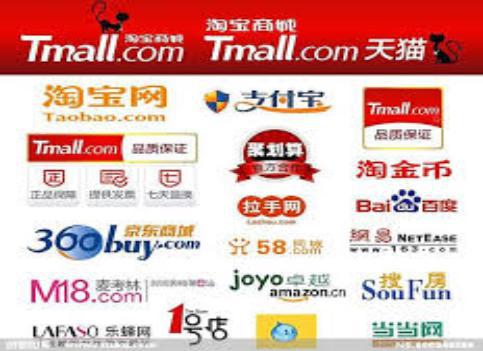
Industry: Others